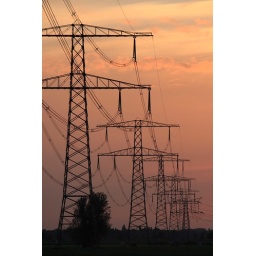
After a rainy day the sky was clear and there was a beautifull sunset in the polder. Electricity Poles keep attracting me.